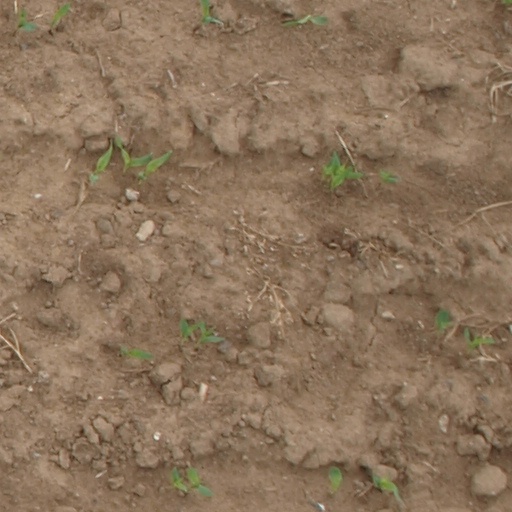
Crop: maize; corn